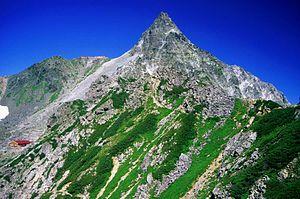
Les monts Hida ou Alpes du Nord sont un massif montagneux du Japon. Il s'étend à travers les préfectures de Nagano, Toyama, Gifu et Niigata.